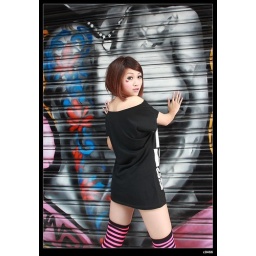
Weisi dressed cool and sexy clothing to show the fashion style in Simen street of Taipei that was charming